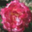
Label: rose